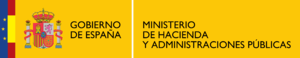
Le ministère des Finances est le département ministériel responsable de la gestion des finances publiques et du budget de l'État en Espagne.